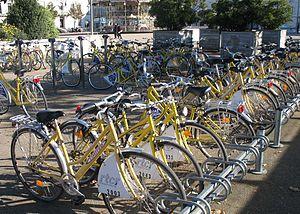
Un antivol de vélo est un dispositif antivol adapté aux spécificités d'un vélo. Différents types de modèles existent, offrant une plus ou moins grande protection.
Un aménagement cyclable est un dispositif de voirie destiné à organiser la circulation des cycles non motorisés. Ces aménagements peuvent prendre la forme de chaussées dédiées aux cyclistes, restreintes à certains usagers dont les cyclistes, de panneaux indicateurs spécifiques ou de facilités de circulation.
La Rochelle est une ville du Sud-Ouest de la France, capitale historique de l'Aunis et préfecture du département de la Charente-Maritime, en région Nouvelle-Aquitaine.